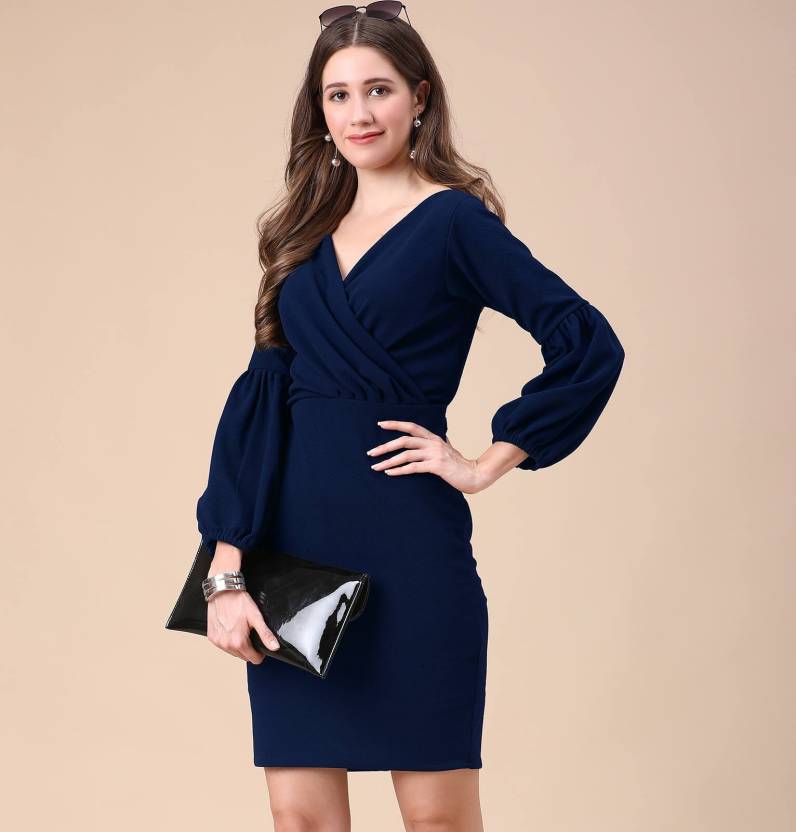
Product: Women Bodycon Blue Dress
Price: ₹349
Colors: Blue